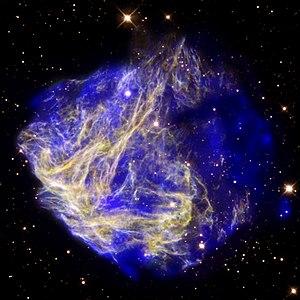
La zone habitable galactique est la région d'une galaxie où les conditions favorisent le développement de la vie complexe.